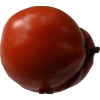
Label: tomato